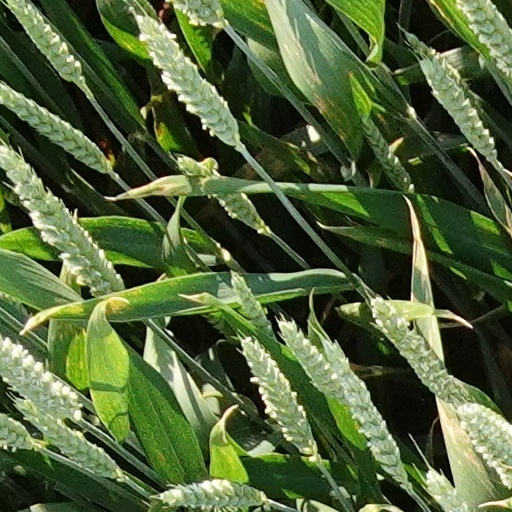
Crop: wheat